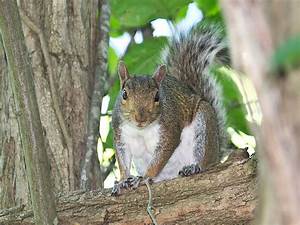
Label: squirrel